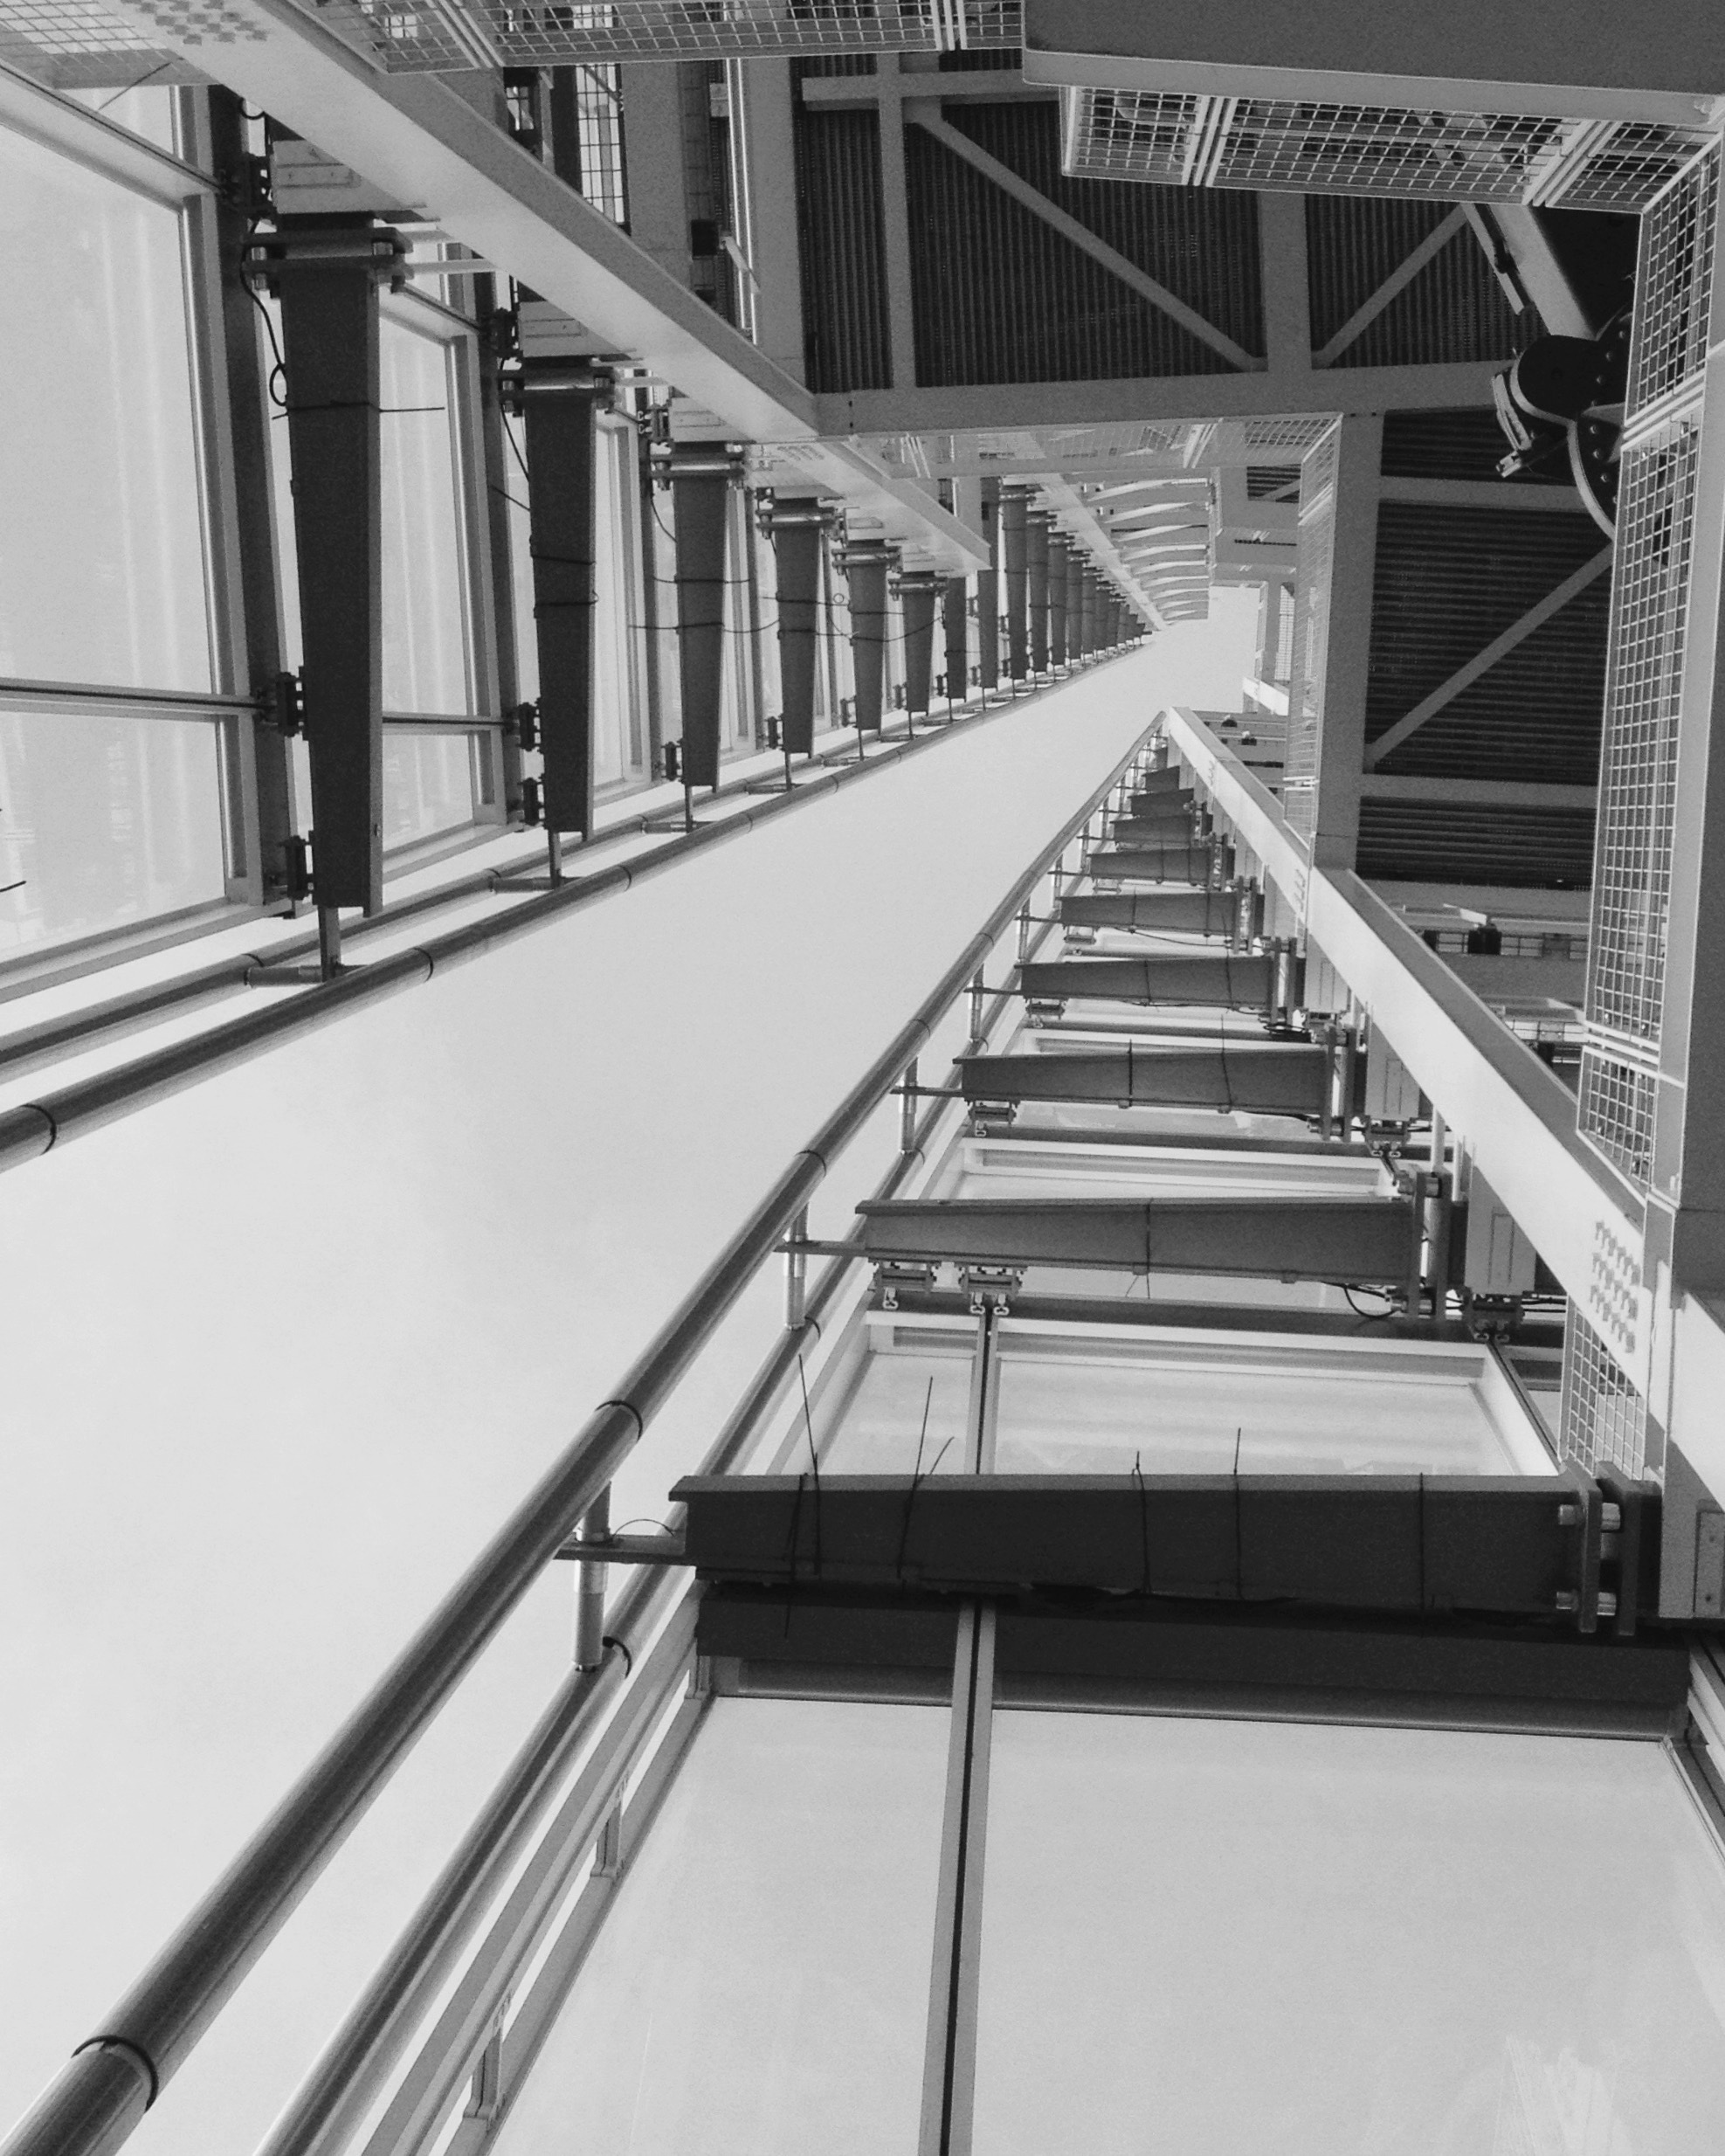
black and white, bridge, line, monochrome, handrail, stairs, monochrome photography